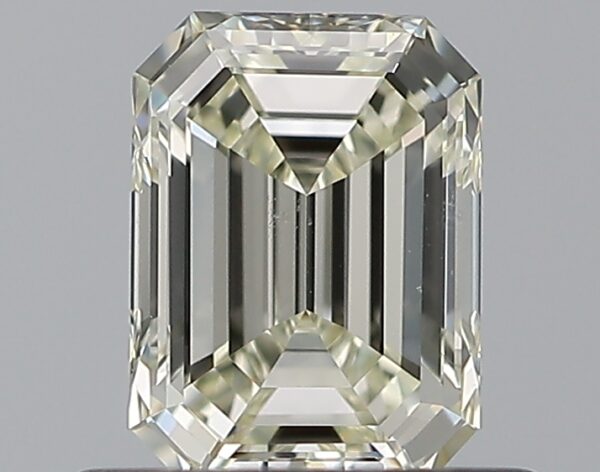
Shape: emerald
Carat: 0.52
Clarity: VVS1
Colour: L
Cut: EX
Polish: VG
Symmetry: GD
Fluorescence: N
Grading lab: GIA
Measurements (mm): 5.6 x 4.07 x 2.59